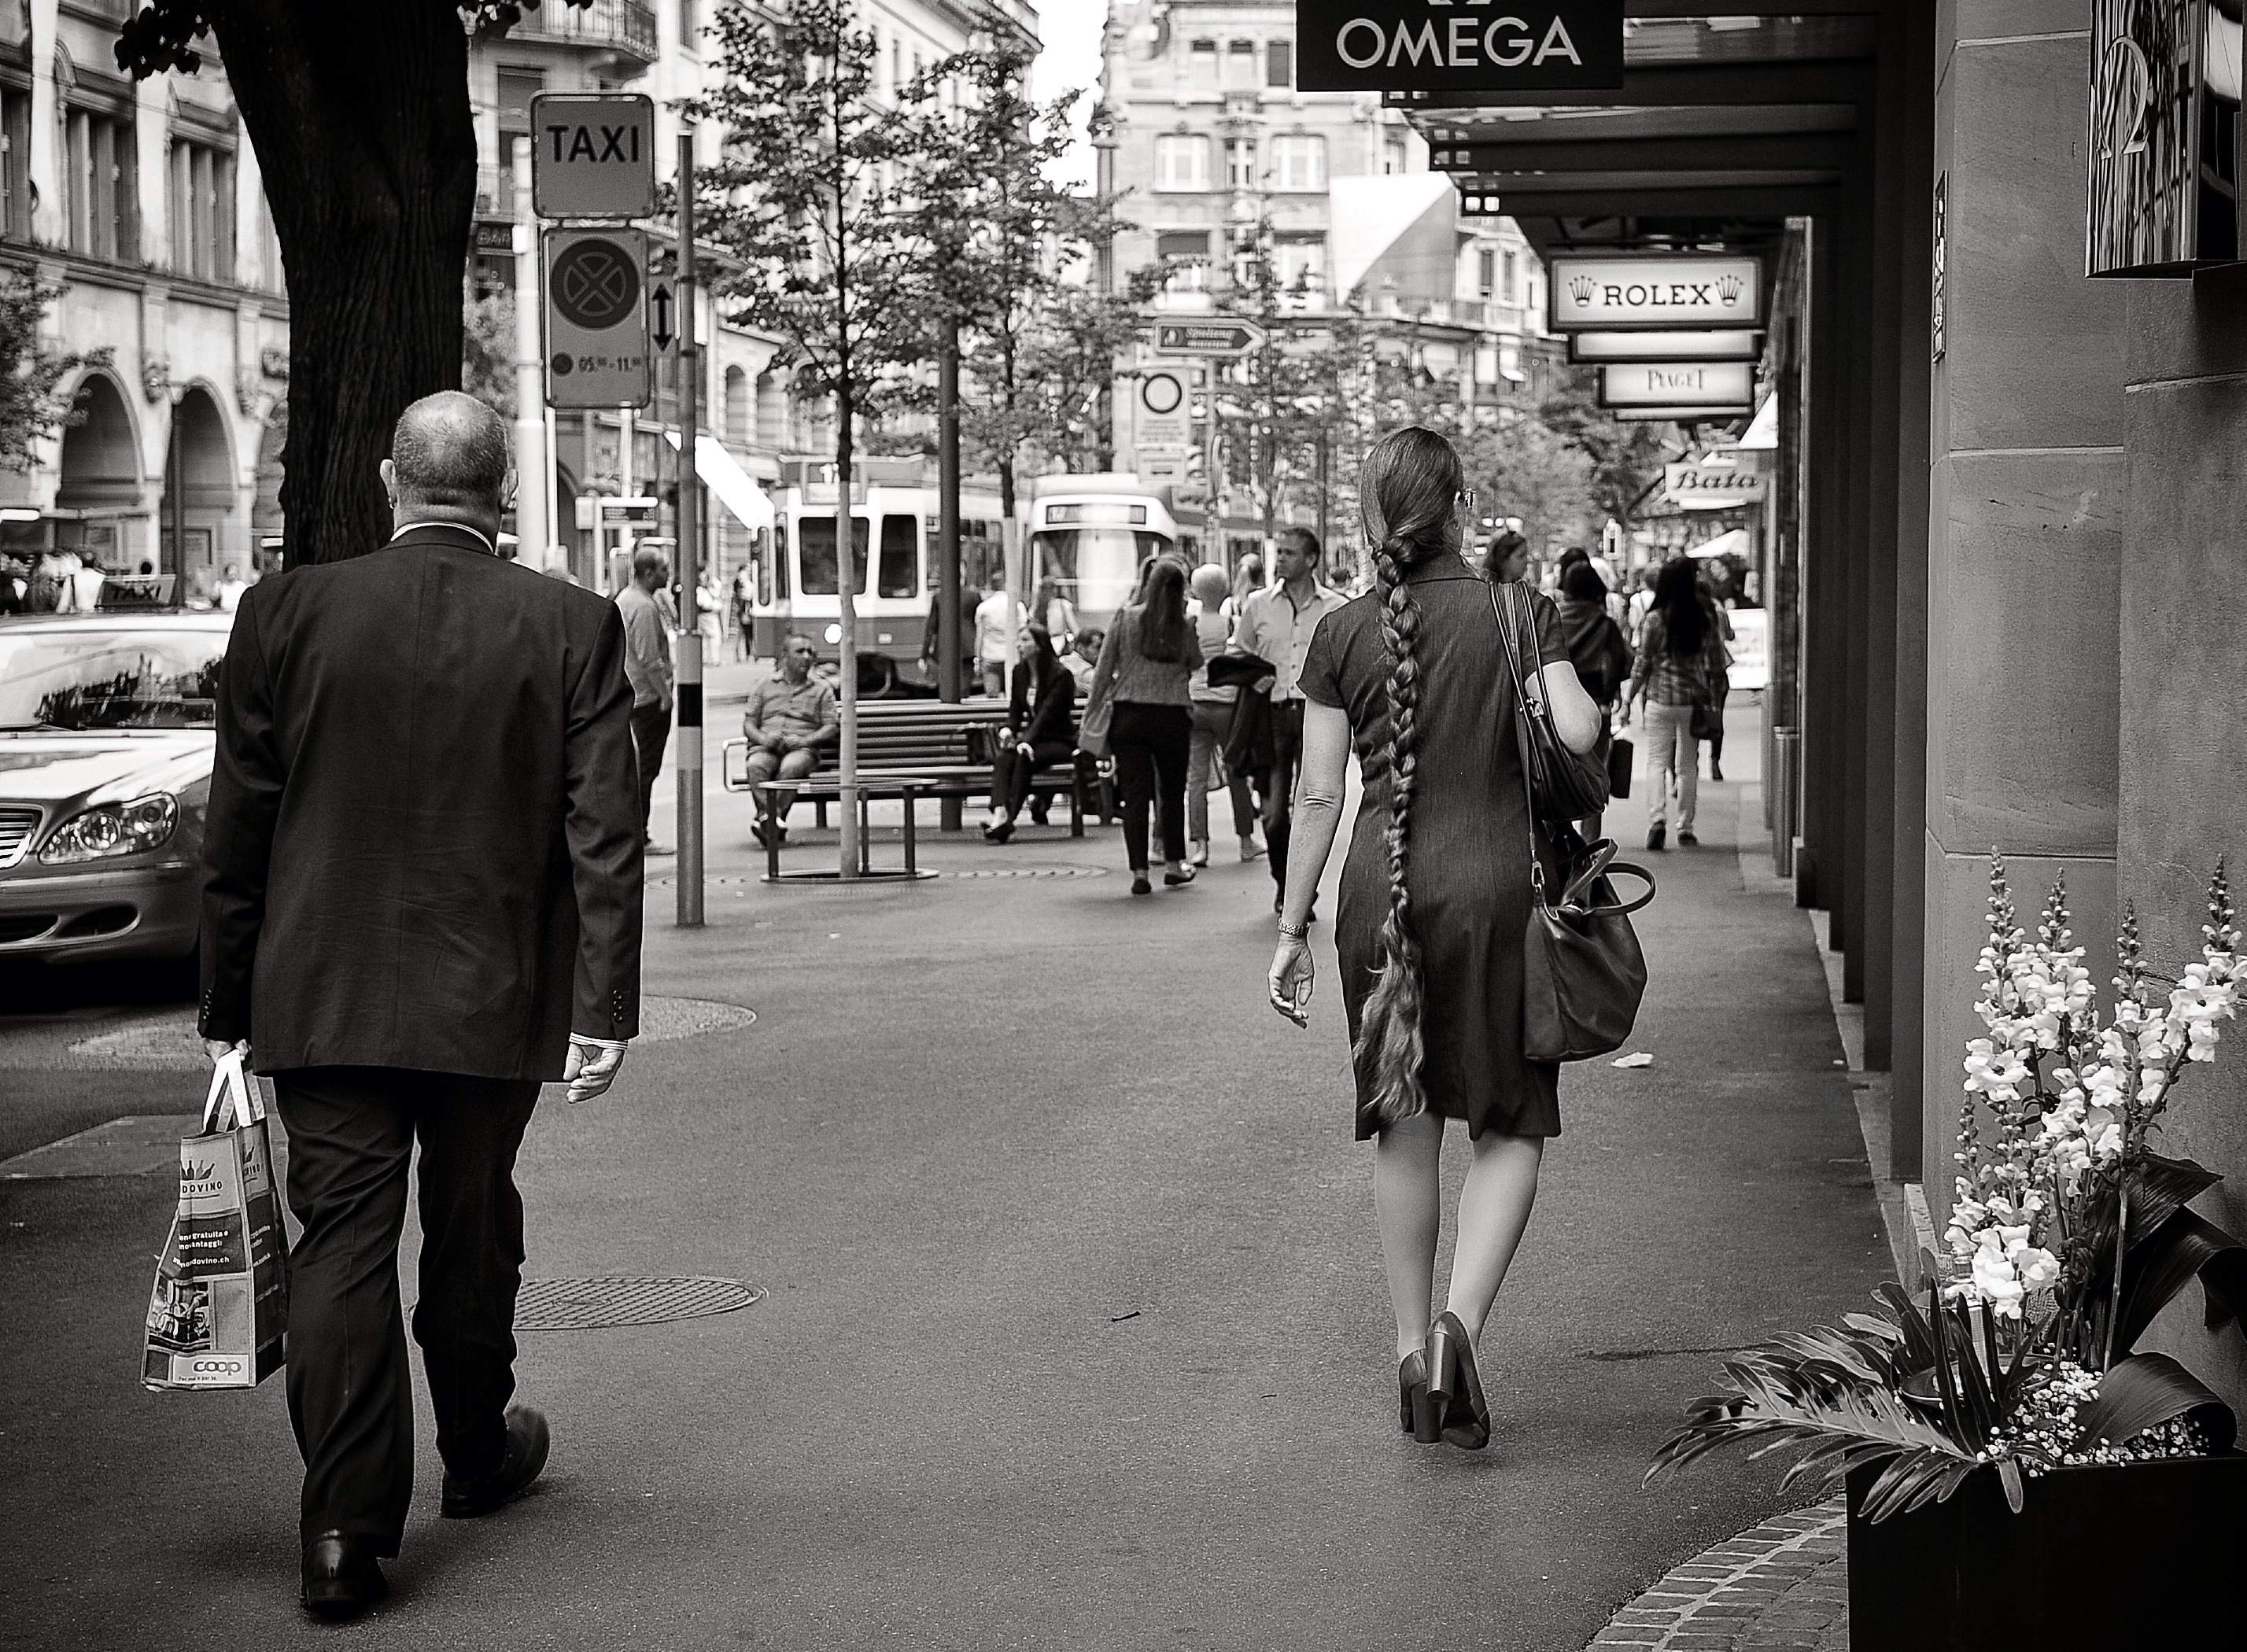
pedestrian, black and white, hair, road, white, street, city, urban, crowd, spring, fashion, black, monochrome, streetphotography, bw, candid, women, infrastructure, swiss, photograph, snapshot, streetart, schweiz, switzerland, zri, zurich, streetphoto, schwarzundweiss, stphotographia, streetscene, strassenszene, strassenfotografie, streetlife, streetpix, thomas8047, onthestreets, bahnhofstrasse, streetphotographer, 175528, zurichstreet, fascinationstreet, nikond300s, streetartzri, zrichstreetphotography, omega, bata, rolex, urban area, monochrome photography, nonbuilding structure